Aphthous stomatitis

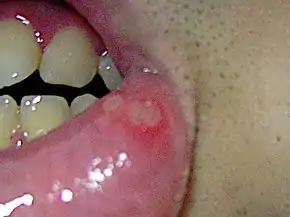
The lower lip is retracted, revealing aphthous ulcers on the buccal mucosa (note erythematous "halo" surrounding ulcers)

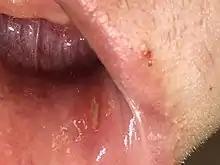
Ulcers can take many shapes and sizes. This one is long and narrow

Persons with aphthous stomatitis have no detectable systemic symptoms or signs (i.e., outside the mouth). Generally, symptoms may include prodromal sensations such as burning, itching, or stinging, which may precede the appearance of any lesion by some hours; and pain, which is often out of proportion to the extent of the ulceration and is worsened by physical contact, especially with certain foods and drinks (e.g., if they are acidic or abrasive). Pain is worst in the days immediately following the initial formation of the ulcer, and then recedes as healing progresses. If there are lesions on the tongue, speaking and chewing can be uncomfortable, and ulcers on the soft palate, back of the throat, or esophagus can cause painful swallowing. Signs are limited to the lesions themselves.